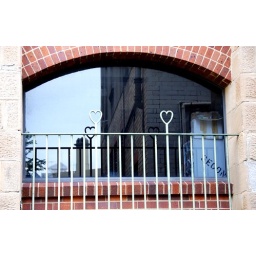
The side window to a city building in a lane off Ann Street, Brisbane.